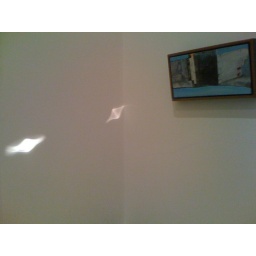
Make-up mirror plays with the light in the bathroom